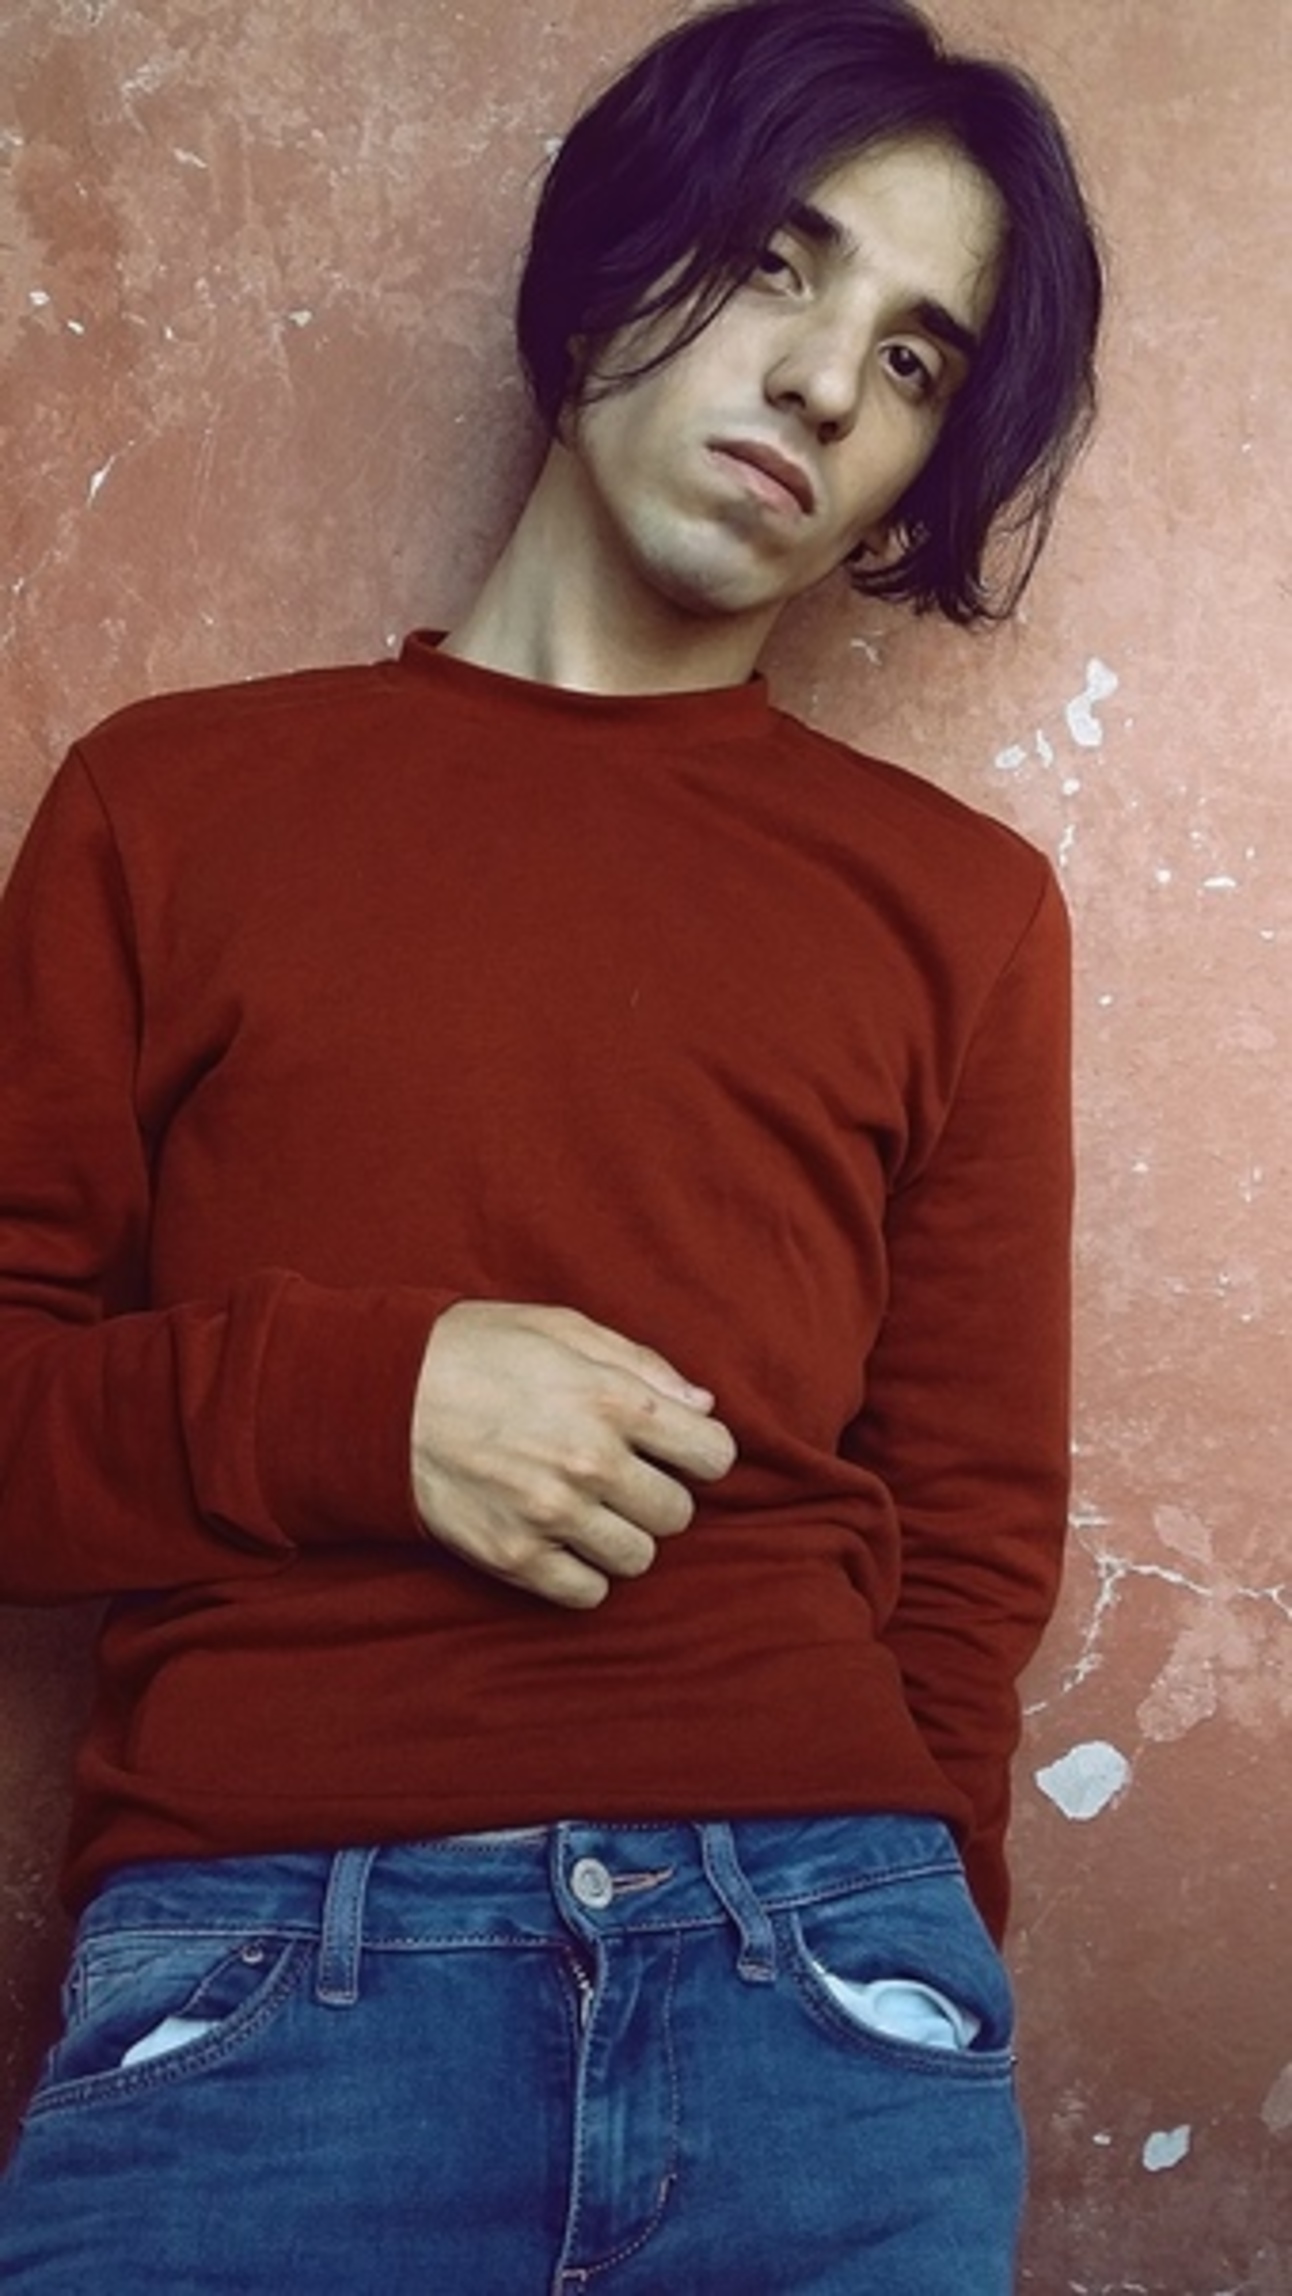
model, clothing, forehead, hair, face, skin, head, jeans, lip, chin, outerwear, eyebrow, arm, shoulder, eye, white, organ, mouth, neck, flash photography, fashion, sleeve, dress, eyelash, gesture, waist, cool, t shirt, street fashion, chest, trunk, black hair, beard, long hair, jewellery, abdomen, fashion design, necklace, brown hair, vintage clothing, bangs, denim, magenta, peach, fur, sitting, flesh, portrait photography, top, portrait, fashion model, facial hair, photo shoot, hair coloring, retro style